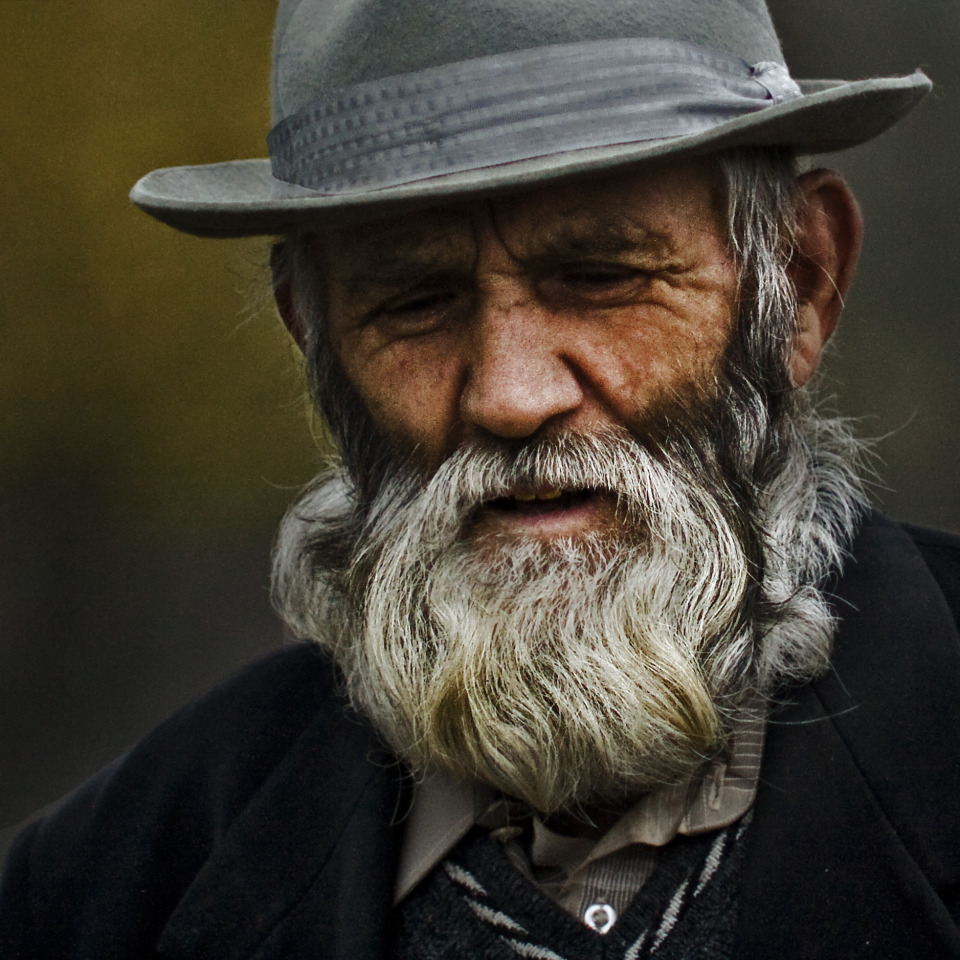
Label: Colored